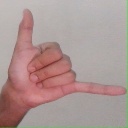
अक्षर: द